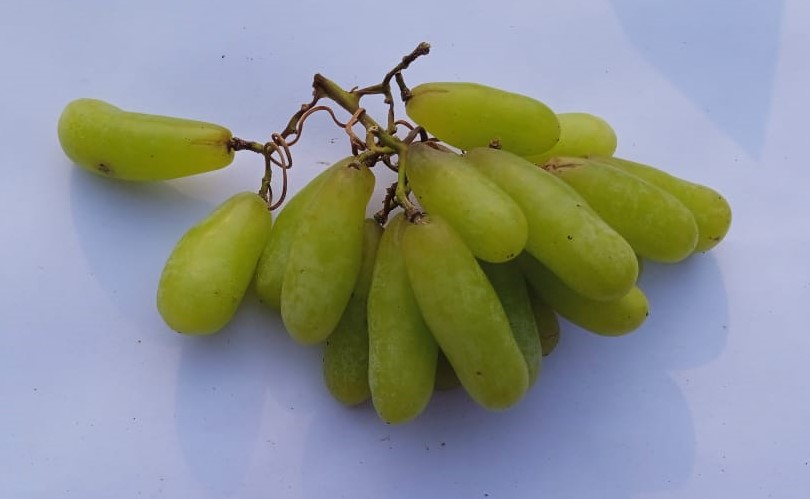
Fruit: grape
Condition: fresh